M3 submachine gun

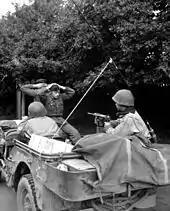
M3 in use in Brittany, France, August 1944

In 1941, the U.S. Army Ordnance Board observed the effectiveness of submachine guns employed in Western Europe, particularly the German 9×19mm MP 40 and British Sten submachine gun and initiated a study to develop its own "Sten" type submachine gun in October 1942. The Ordnance Department requested the Army submit a list of requirements for the new weapon, and Ordnance in turn received a separate list of requirements from both the Infantry and Cavalry branches for a shoulder-fired weapon with full or semiautomatic fire capability in caliber .45 ACP or .30 Carbine.